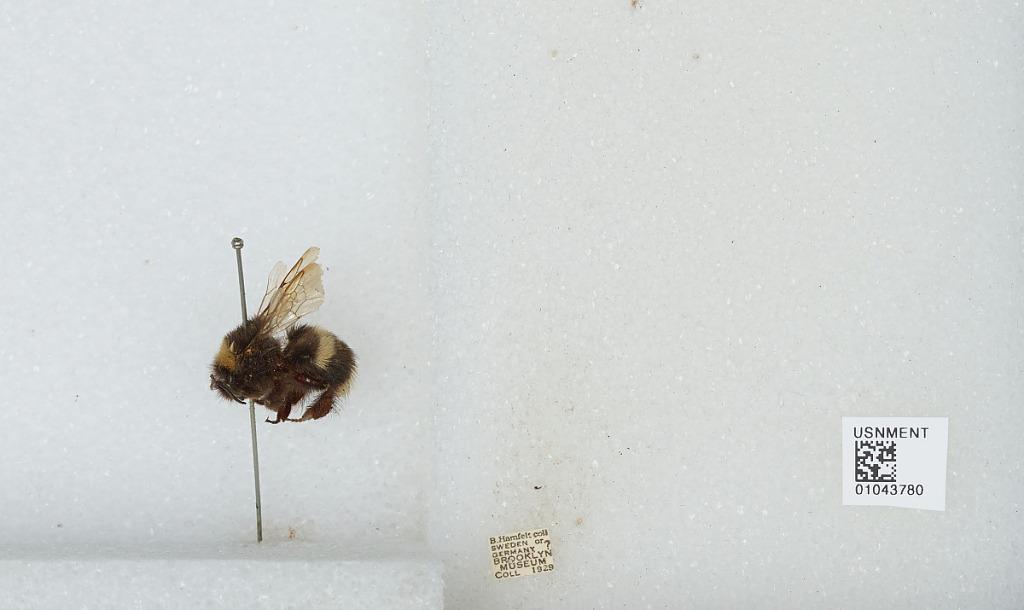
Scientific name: Bombus sp.
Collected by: B. Hamfelt
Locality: Sweden or Germany